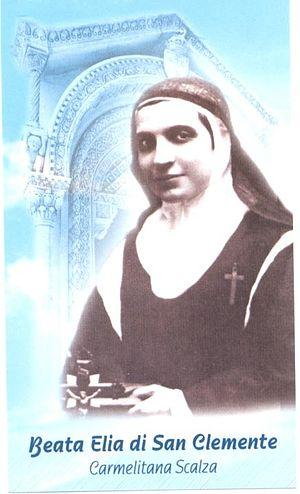
Cette liste de saints concerne les saints, bienheureux, et vénérables reconnus comme tels par l'Église catholique, ayant vécu au XXᵉ siècle. Sur cette période, l'Église a donné comme modèles évangéliques 152 saints et 2 038 bienheureux.
Ceci est la liste des béatifications approuvées par Benoît XVI. Ce qui ne veut pas dire qu'il en présida la cérémonie et liturgie officielle. Benoît XVI est en effet revenu à l'usage antique de ne généralement plus présider lui-même les cérémonies de béatification. Au cours de son pontificat, il y eut 116 cérémonies
Elie de Saint Clément, dans le monde Teodora Fracasso, est une religieuse carmélite italienne née et décédée à Bari. Très pieuse dès l'enfance, elle souhaite rentrer dans les ordres très jeune mais hésite plusieurs années ne sachant vers quelle congrégation elle se sent appelée. Adolescente, elle se tourne vers le Tiers-Ordre dominicain, mais finalement entre au Carmel. Elle effectue des travaux de broderie et mène une vie discrète. Elle succombe à une méningite le 25 décembre 1927.